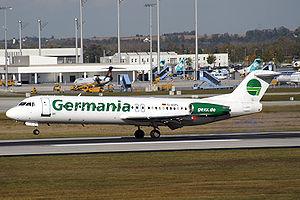
Germania est une compagnie aérienne allemande fondée en 1978 à Berlin et qui a cessé ses opérations le 5 février 2019 en raison de difficultés financières.